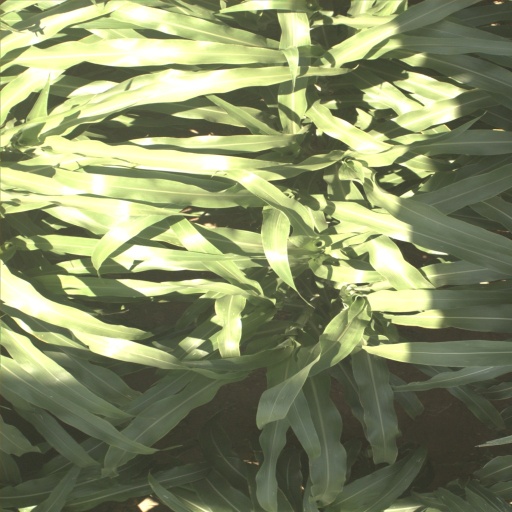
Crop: sorghum